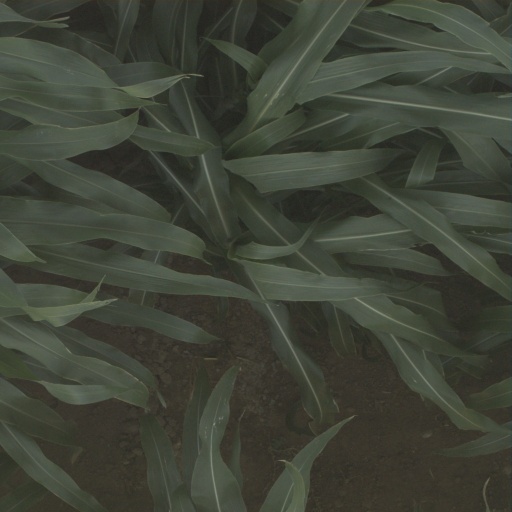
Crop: sorghum